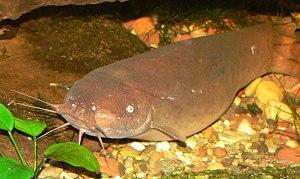
Les poissons-chats électriques forment un genre de poissons d'eau douce capables de délivrer des chocs électriques de plus de 350 V. On les rencontre dans plusieurs rivières et lacs d'Afrique, comme le Nil, le lac Tchad, le Niger, le Lac Tanganyika…
Les Malaptéruridés forment une famille de poissons-chats. Ils possèdent pour la plupart un organe électrique se présentant sous la forme de plaques cutanées. Certains peuvent ainsi provoquer une décharge électrique d'une tension pouvant atteindre 350 V. Cette famille recouvre deux genres, Malapterurus et Paradoxoglanis, comportant 19 espèces. On les trouve dans les eaux tropiques d'Afrique et dans le Nil. Ce sont en principe des poissons nocturnes et ils se nourrissent principalement d'autres poissons, qu'ils étourdissent grâce à des décharges électriques. Leur taille peut atteindre 1 m.
"Le poisson-chat électrique du Nil est une espèce de poissons-chats électriques présent dans le bassin du Nil et dans le lac Tchad. Il est présent dans les rivières d'Afrique Centrale, notamment en République Centrafricaine où il porte en sango le nom de ""Gbigbi"", et au Cameroun où l'on retrouve le même nom en langue baka